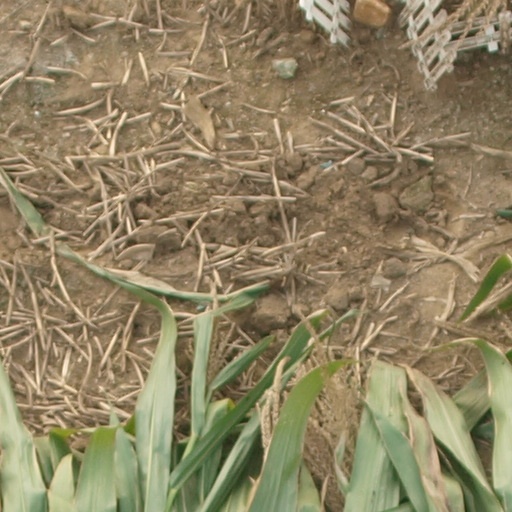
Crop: maize; corn